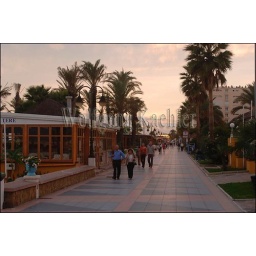
Spain, costa del sol, near malaga, torremolinos, beachfront promenade, people walking along beach in evening